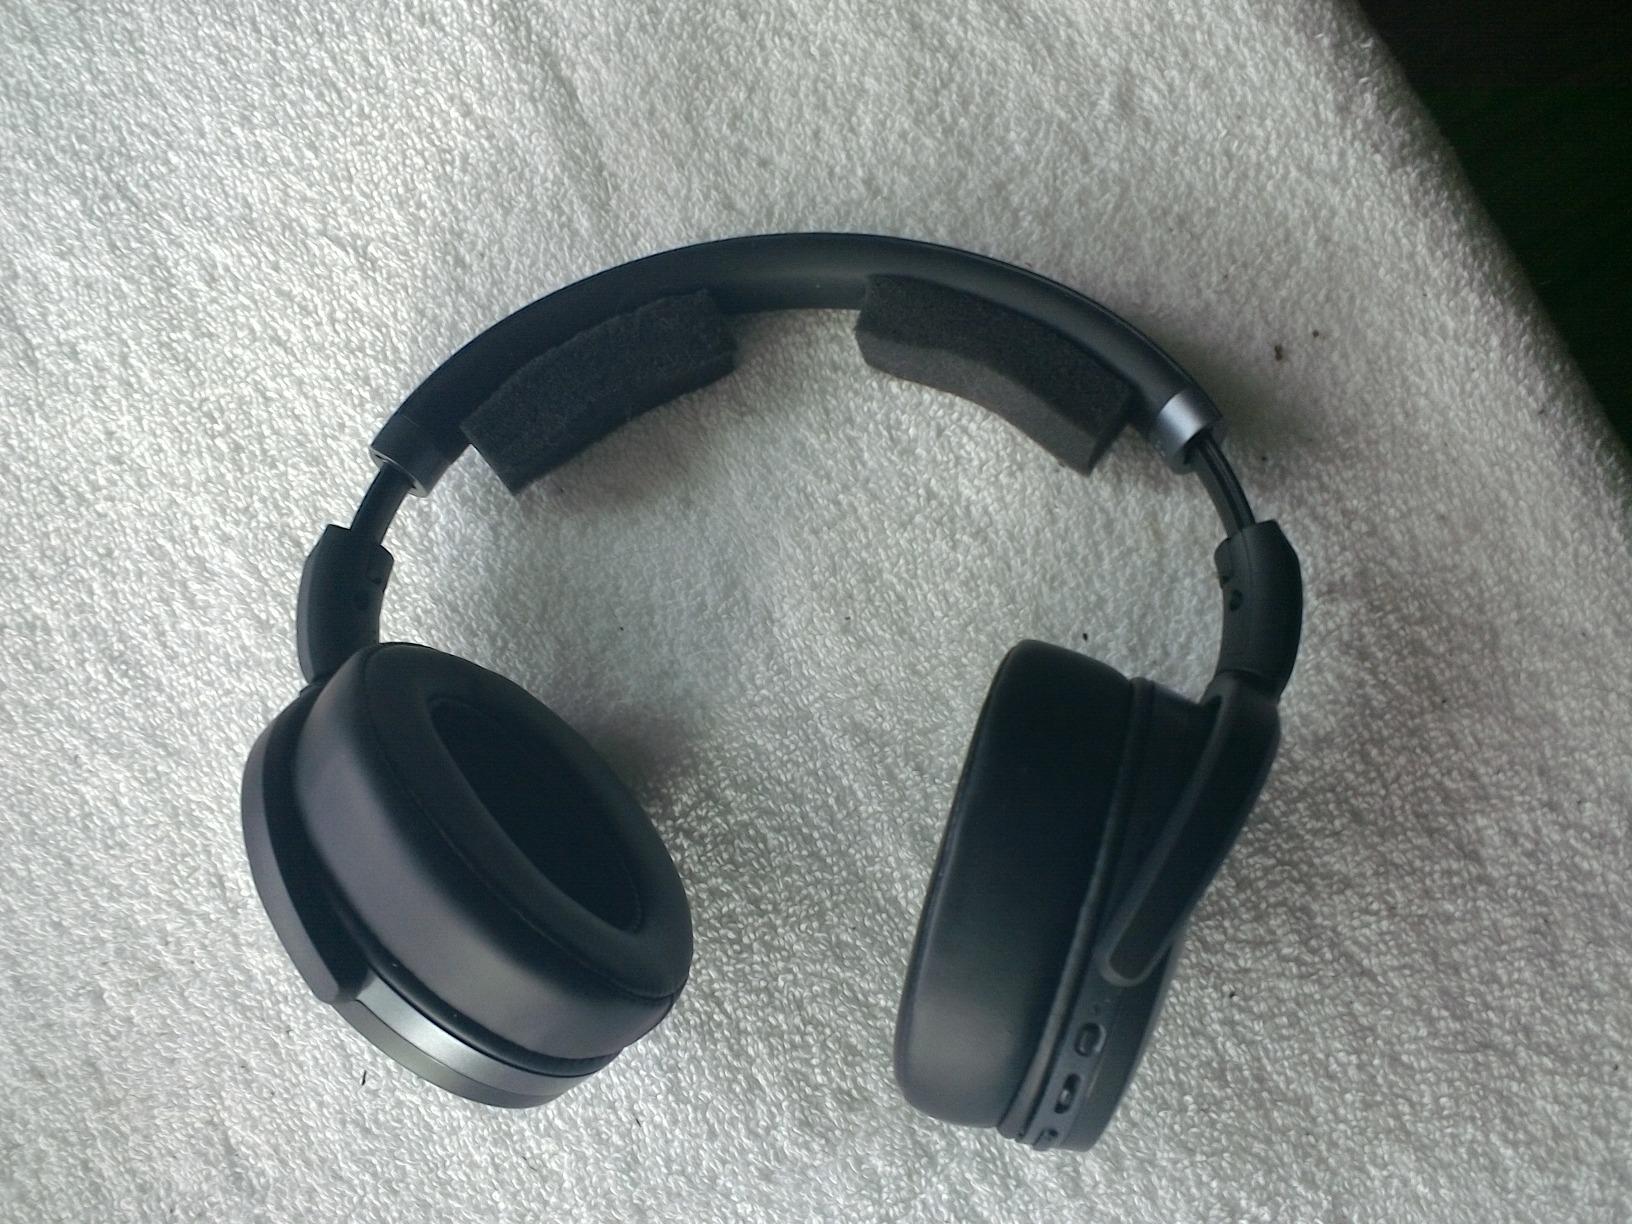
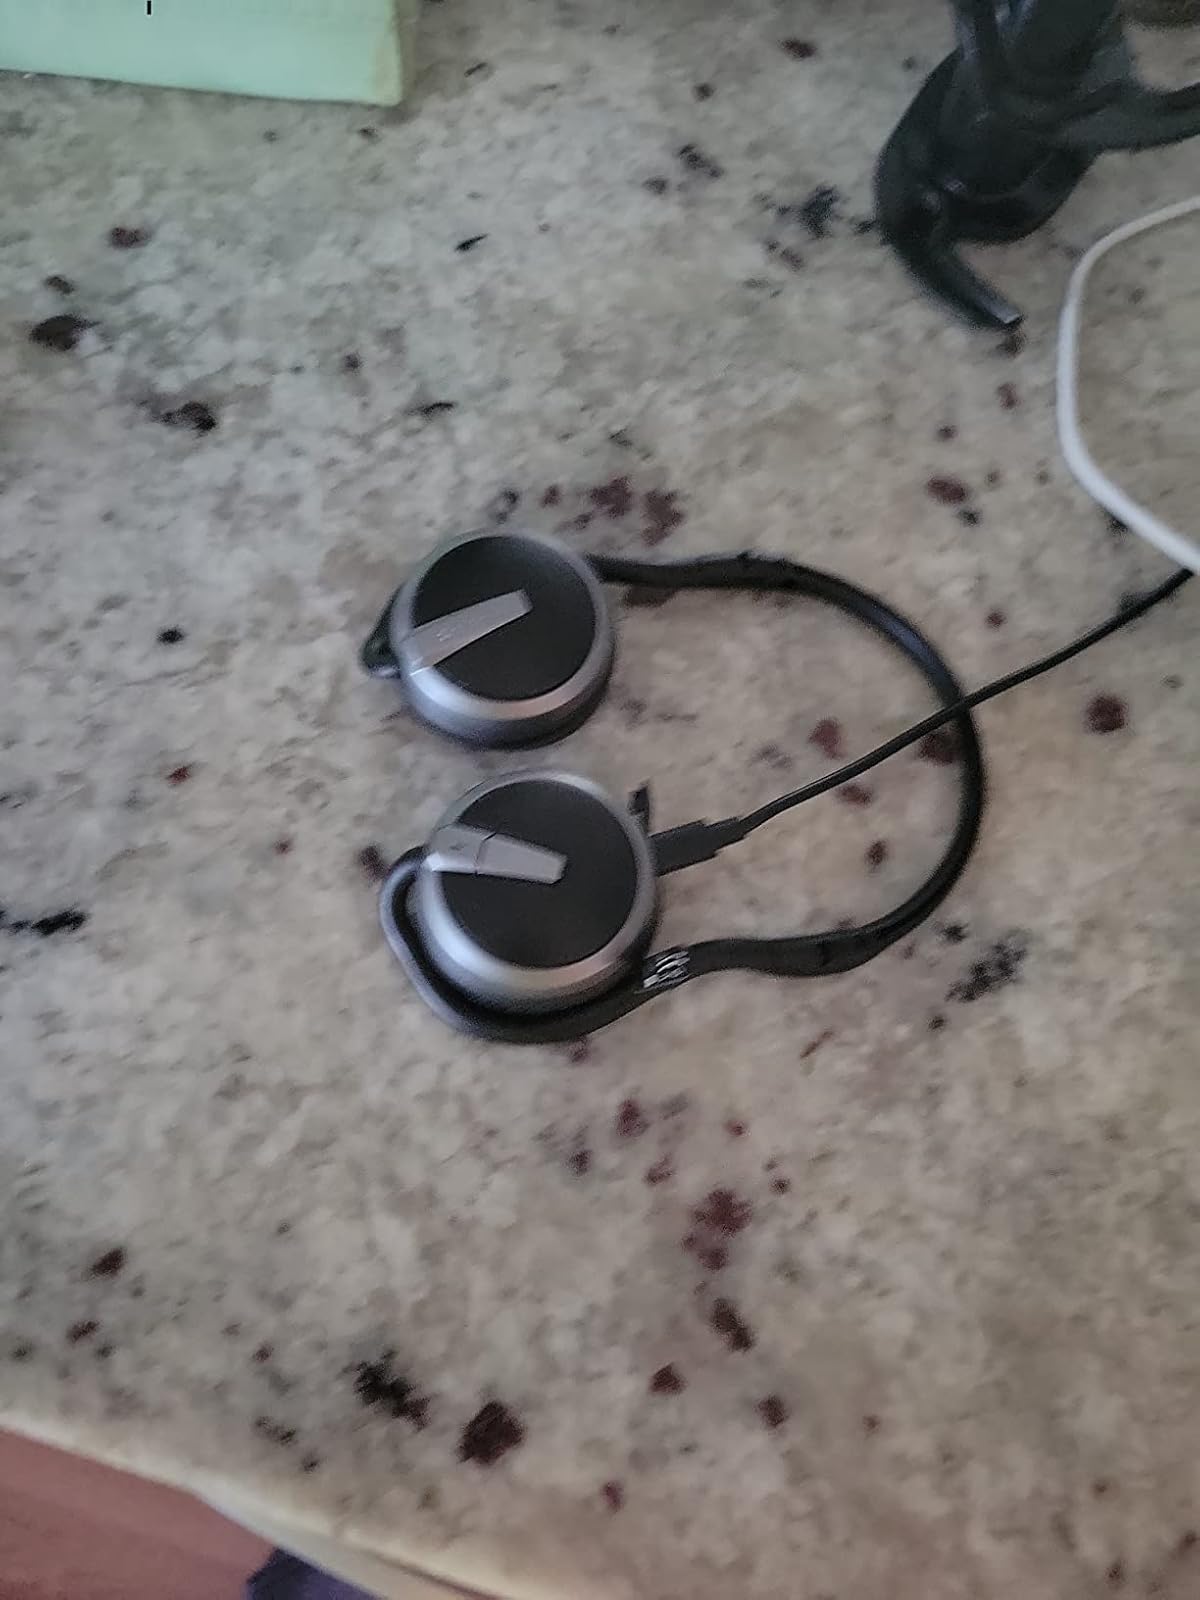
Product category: headphones
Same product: no